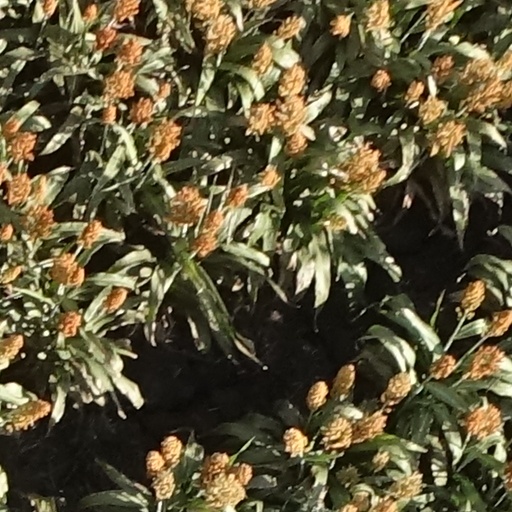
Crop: sorghum